Answer in natural language. Is modern brown dresser with six drawers further away or in front of Doorway? Choose between the following options: in front or further away
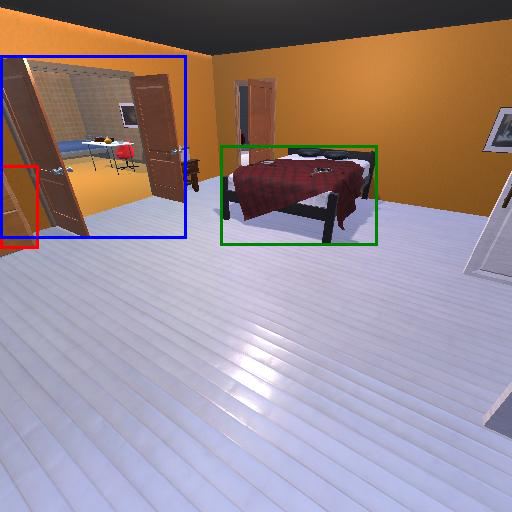
<answer>in front</answer>